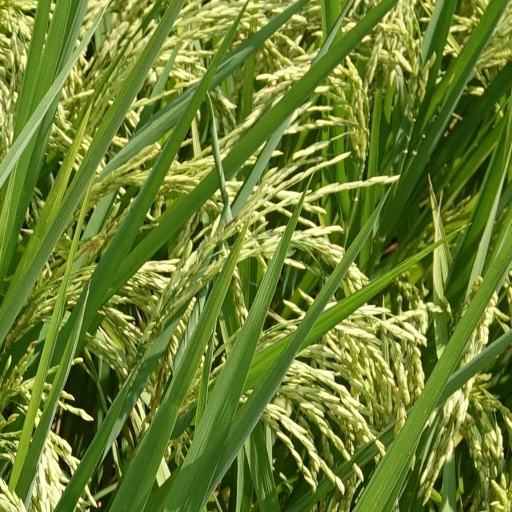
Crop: rice